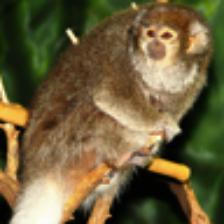
Label: NonHuman